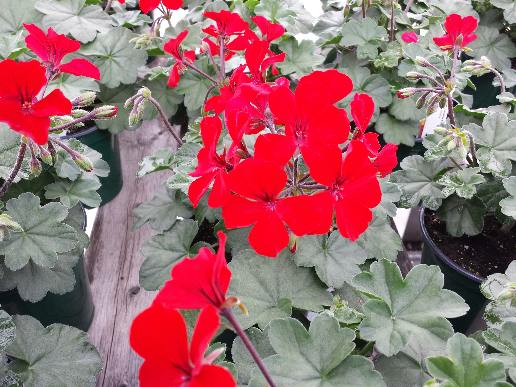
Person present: No